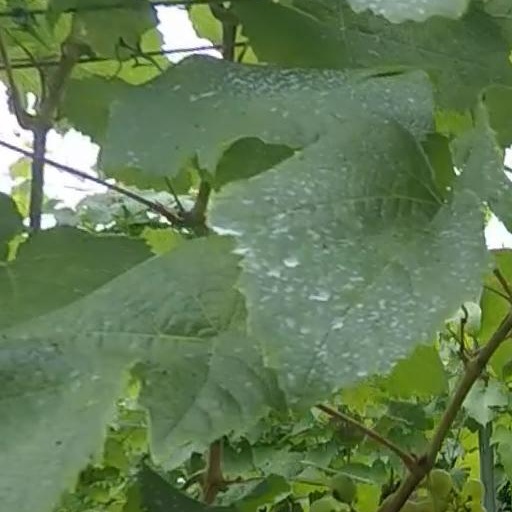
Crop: grape